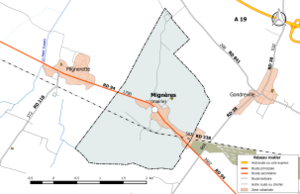
Carte du réseau routier de la commune de fr:Mignères.
Mignères est une commune française située dans le département du Loiret en région Centre-Val de Loire.